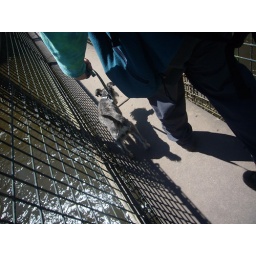
A rather scary bridge over the river Wye.